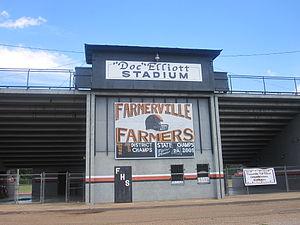
Farmerville est une ville et le siège de la paroisse de l'Union, en Louisiane, aux États-Unis. La population était de 3860 au recensement de 2010. Elle fait partie de la région métropolitaine de Monroe, telle que définie par le Bureau du recensement des États-Unis. La ville est répartie autour du lac D'Arbonne, réputé pour la pêche et la navigation.